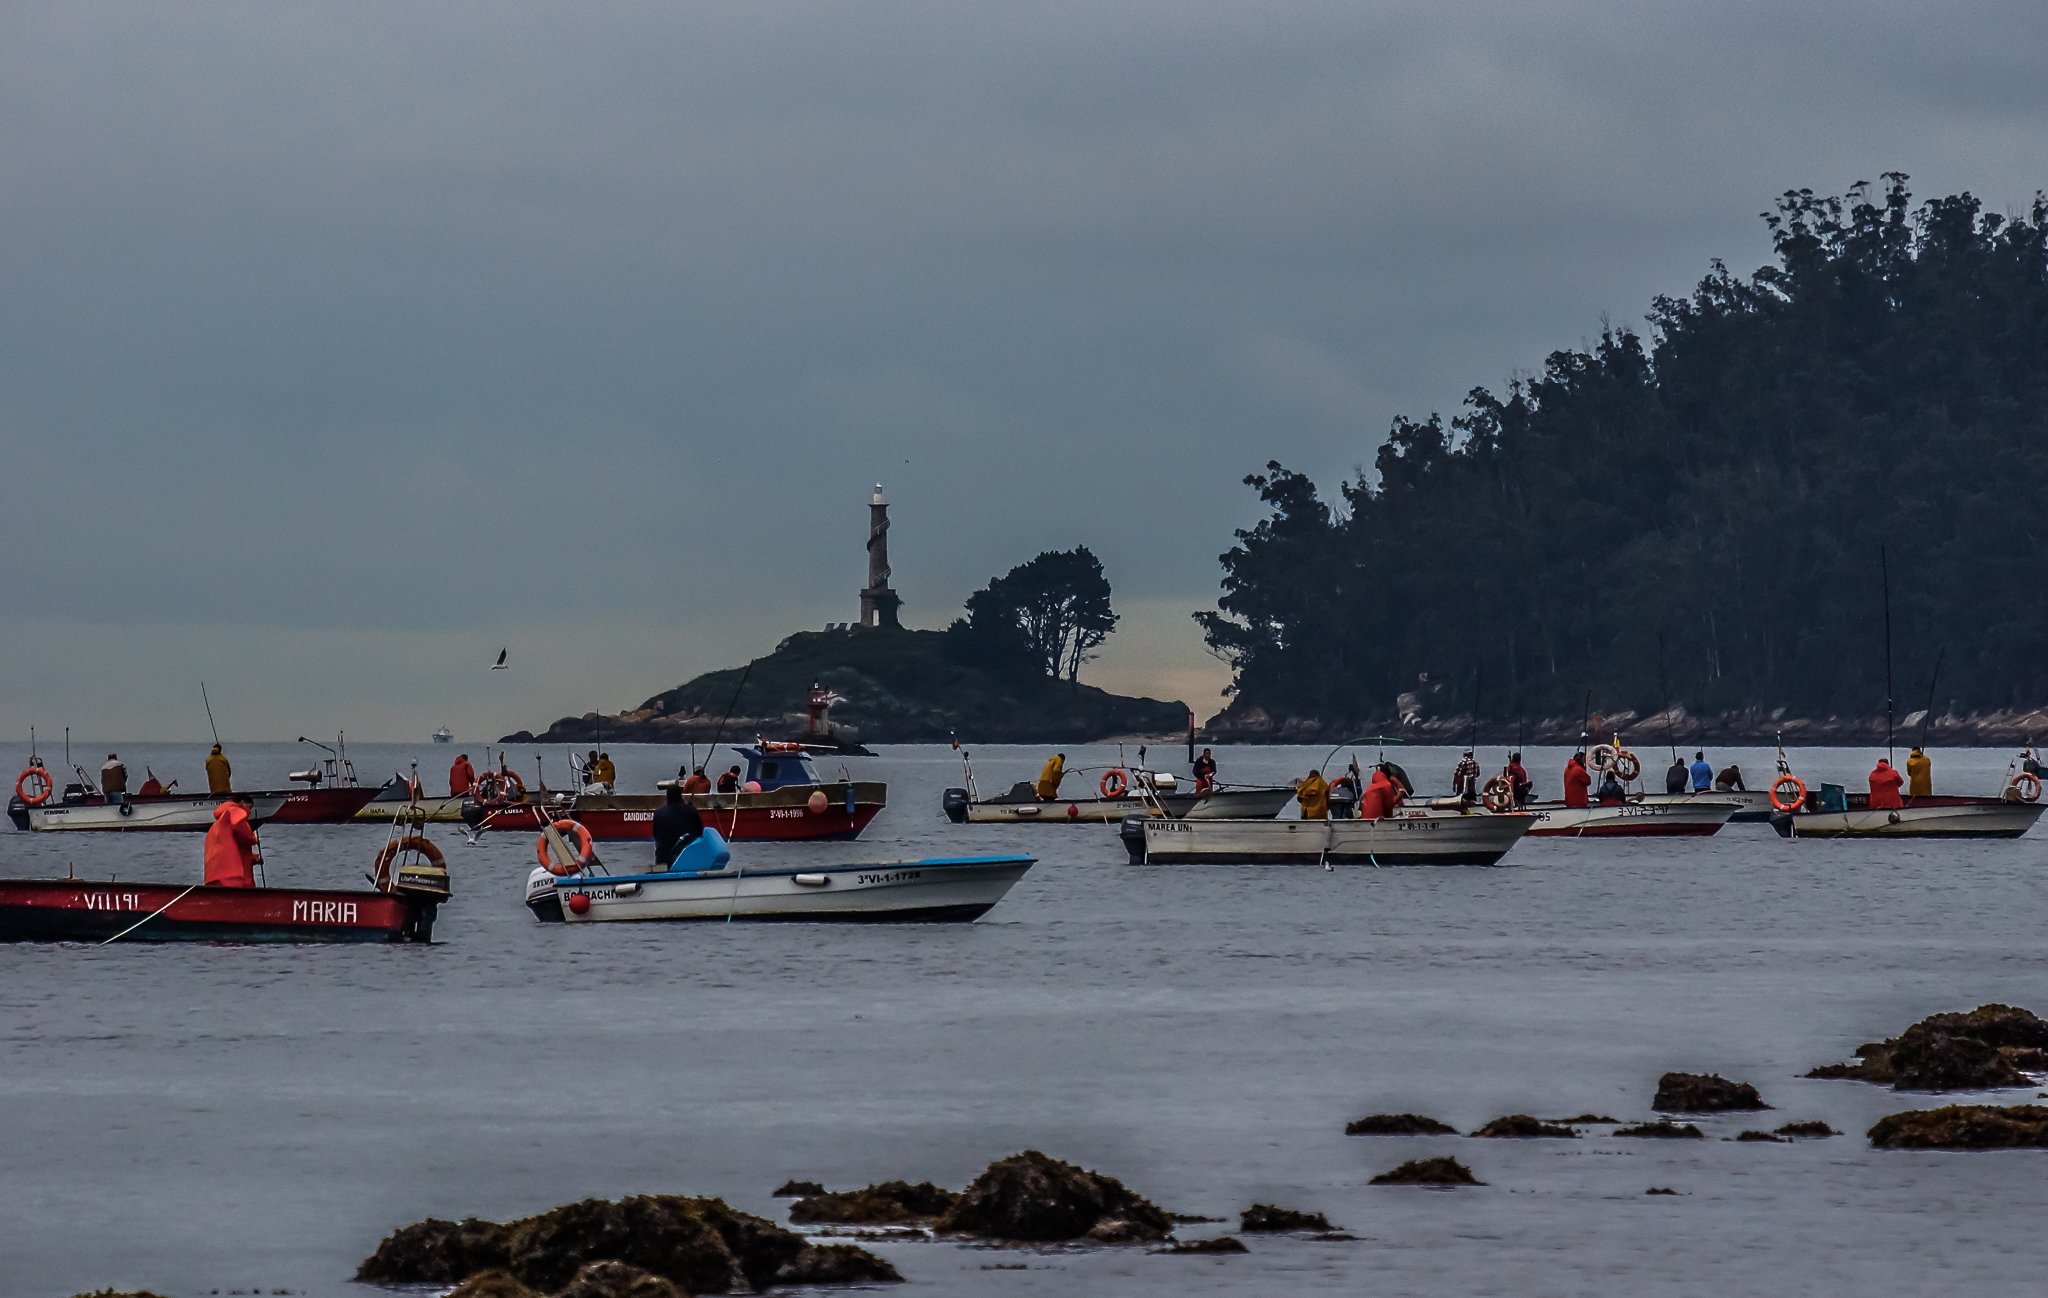
beach, landscape, sea, coast, ocean, snow, dock, boat, shore, lake, river, photo, vehicle, bay, harbor, body of water, ferry, spain, boating, galicia, pontevedra, paisajes, watercraft, a77, espana, g, ggl1, gaby1, xovesphoto, sonya77, sigma50500, xelodegalicia, gabrielcoru a